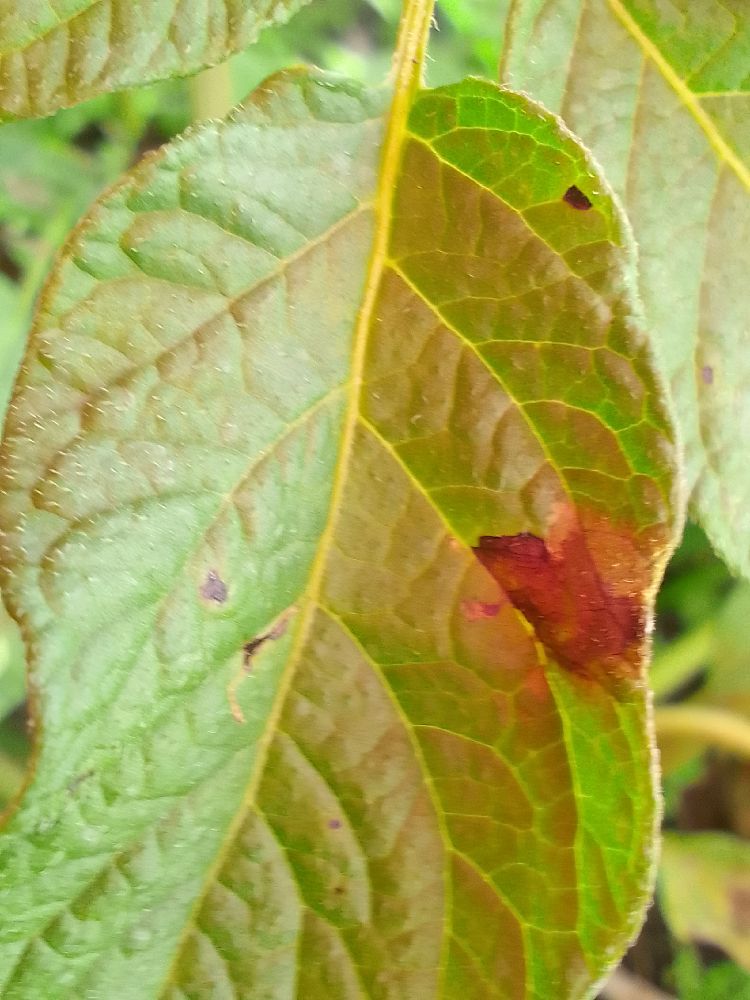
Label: Late blight